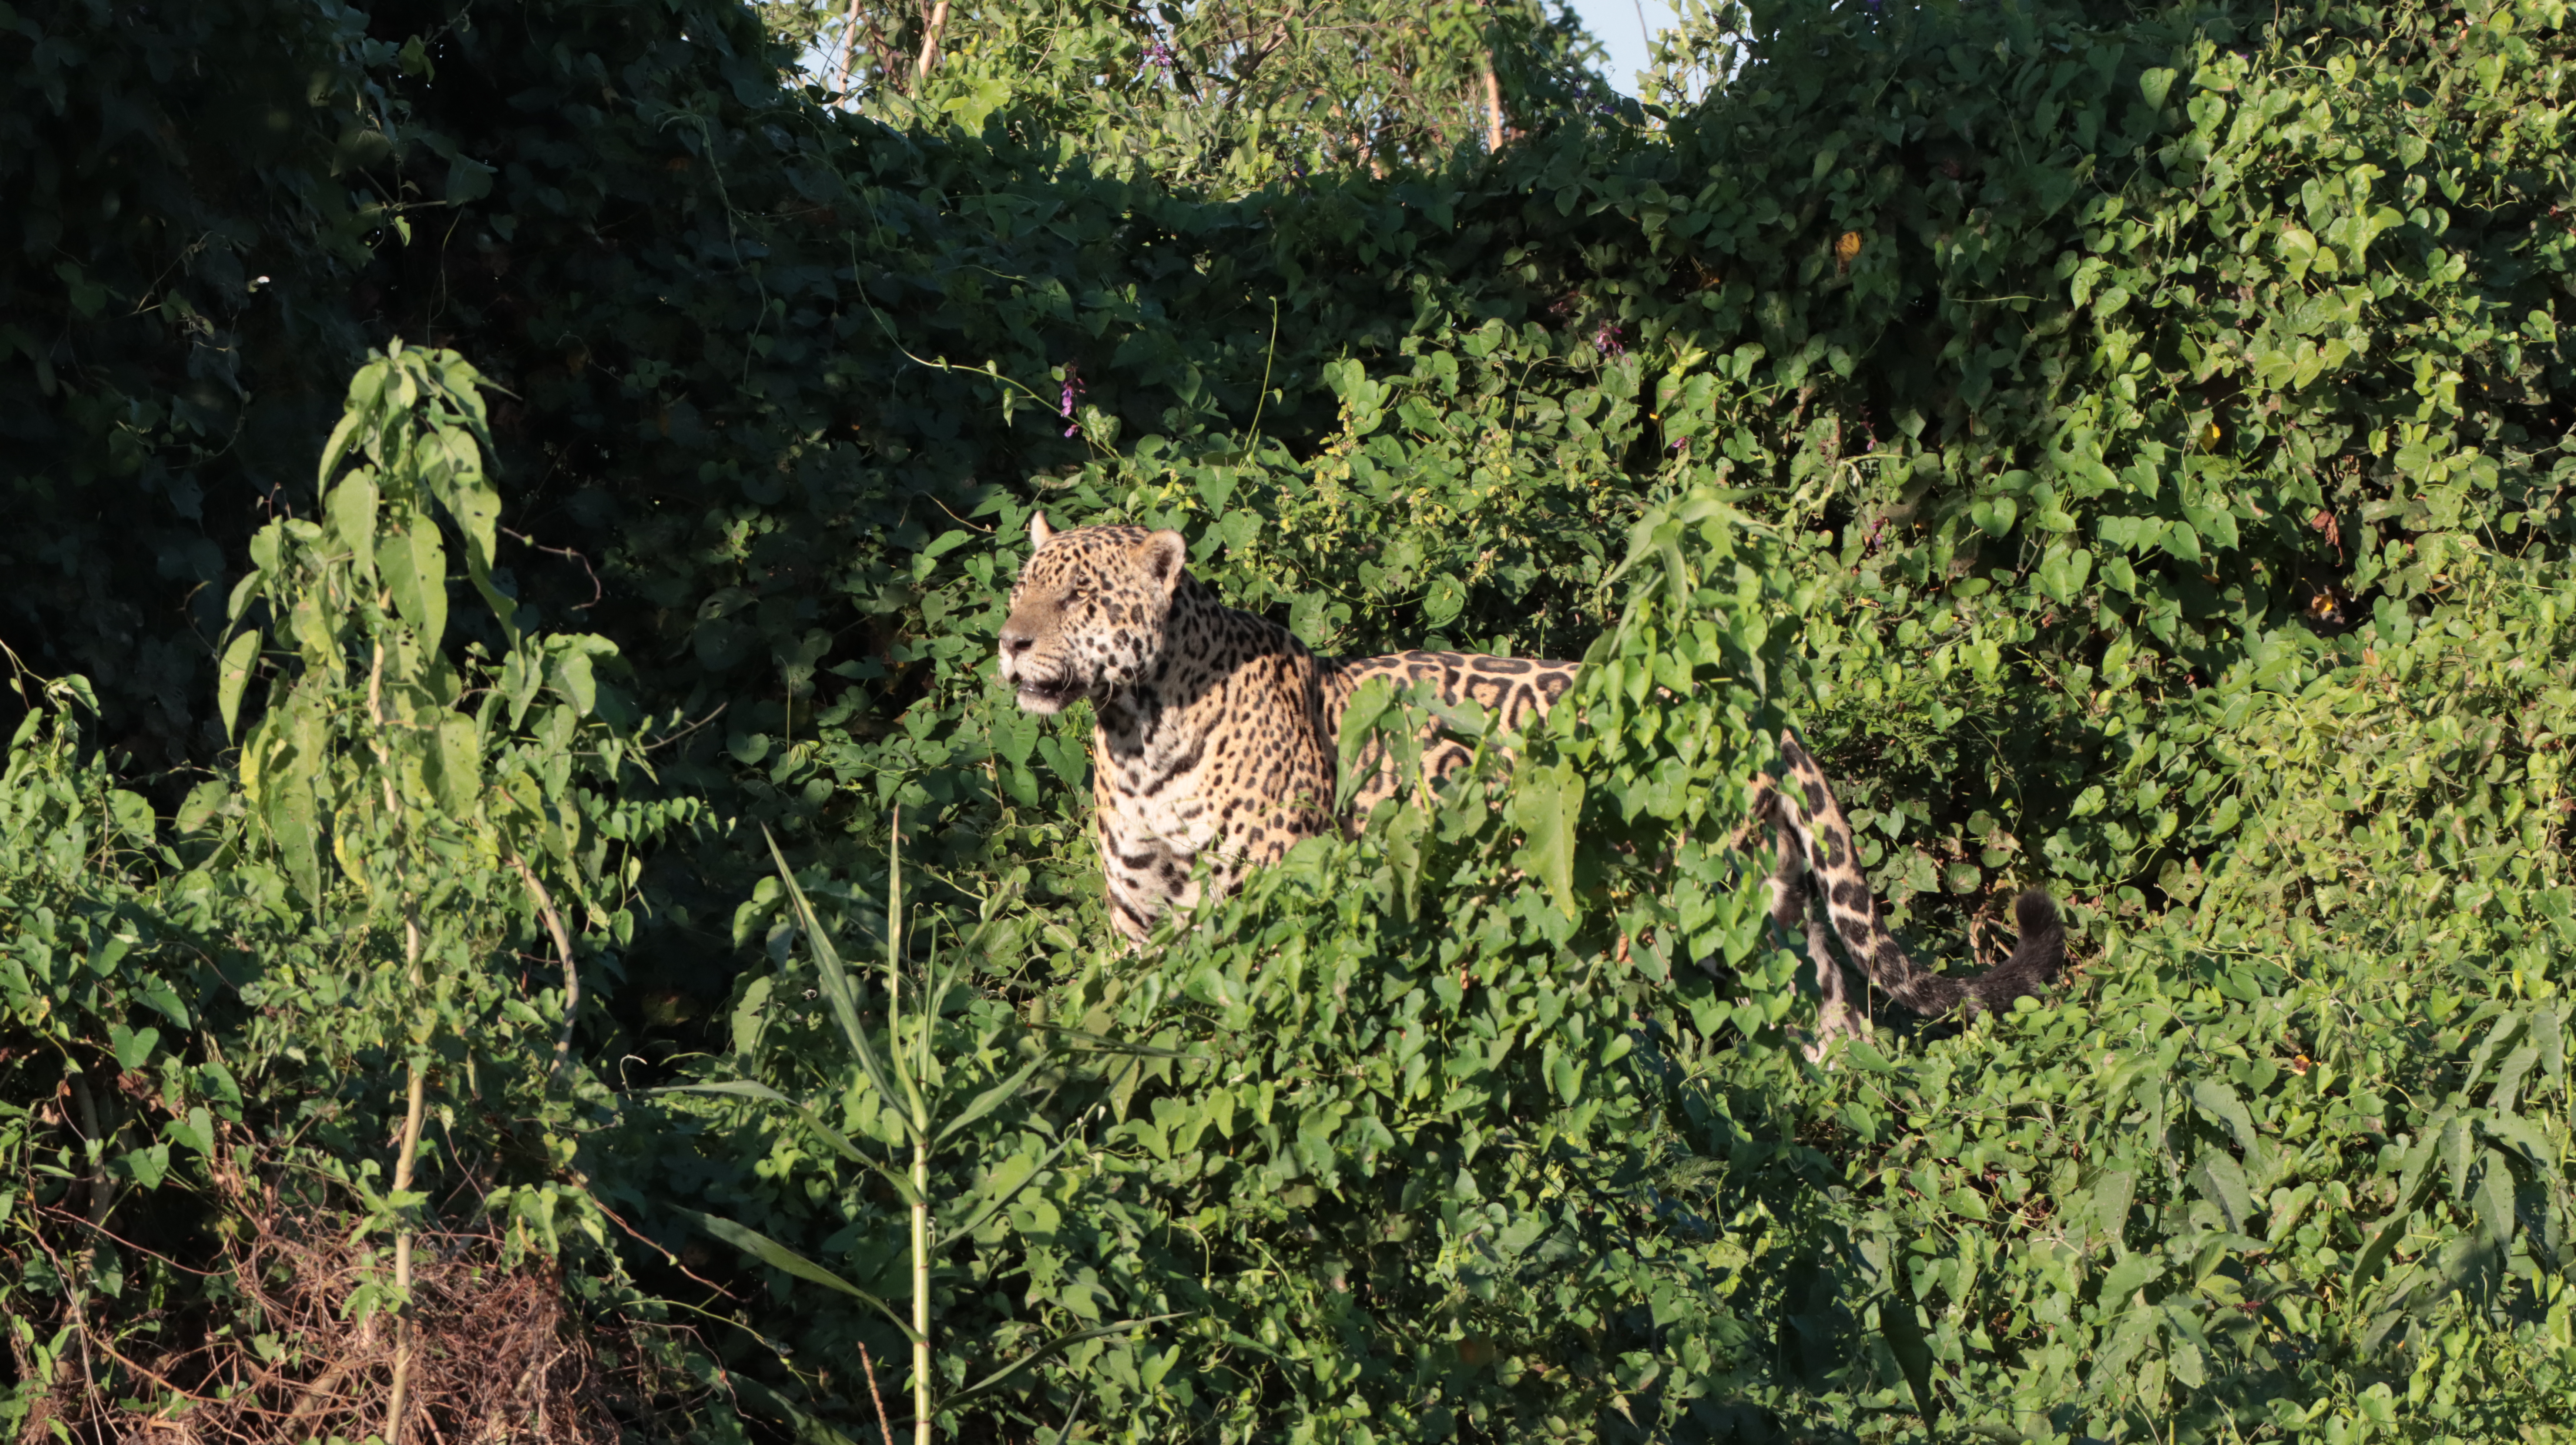
Jaguar: Bernard